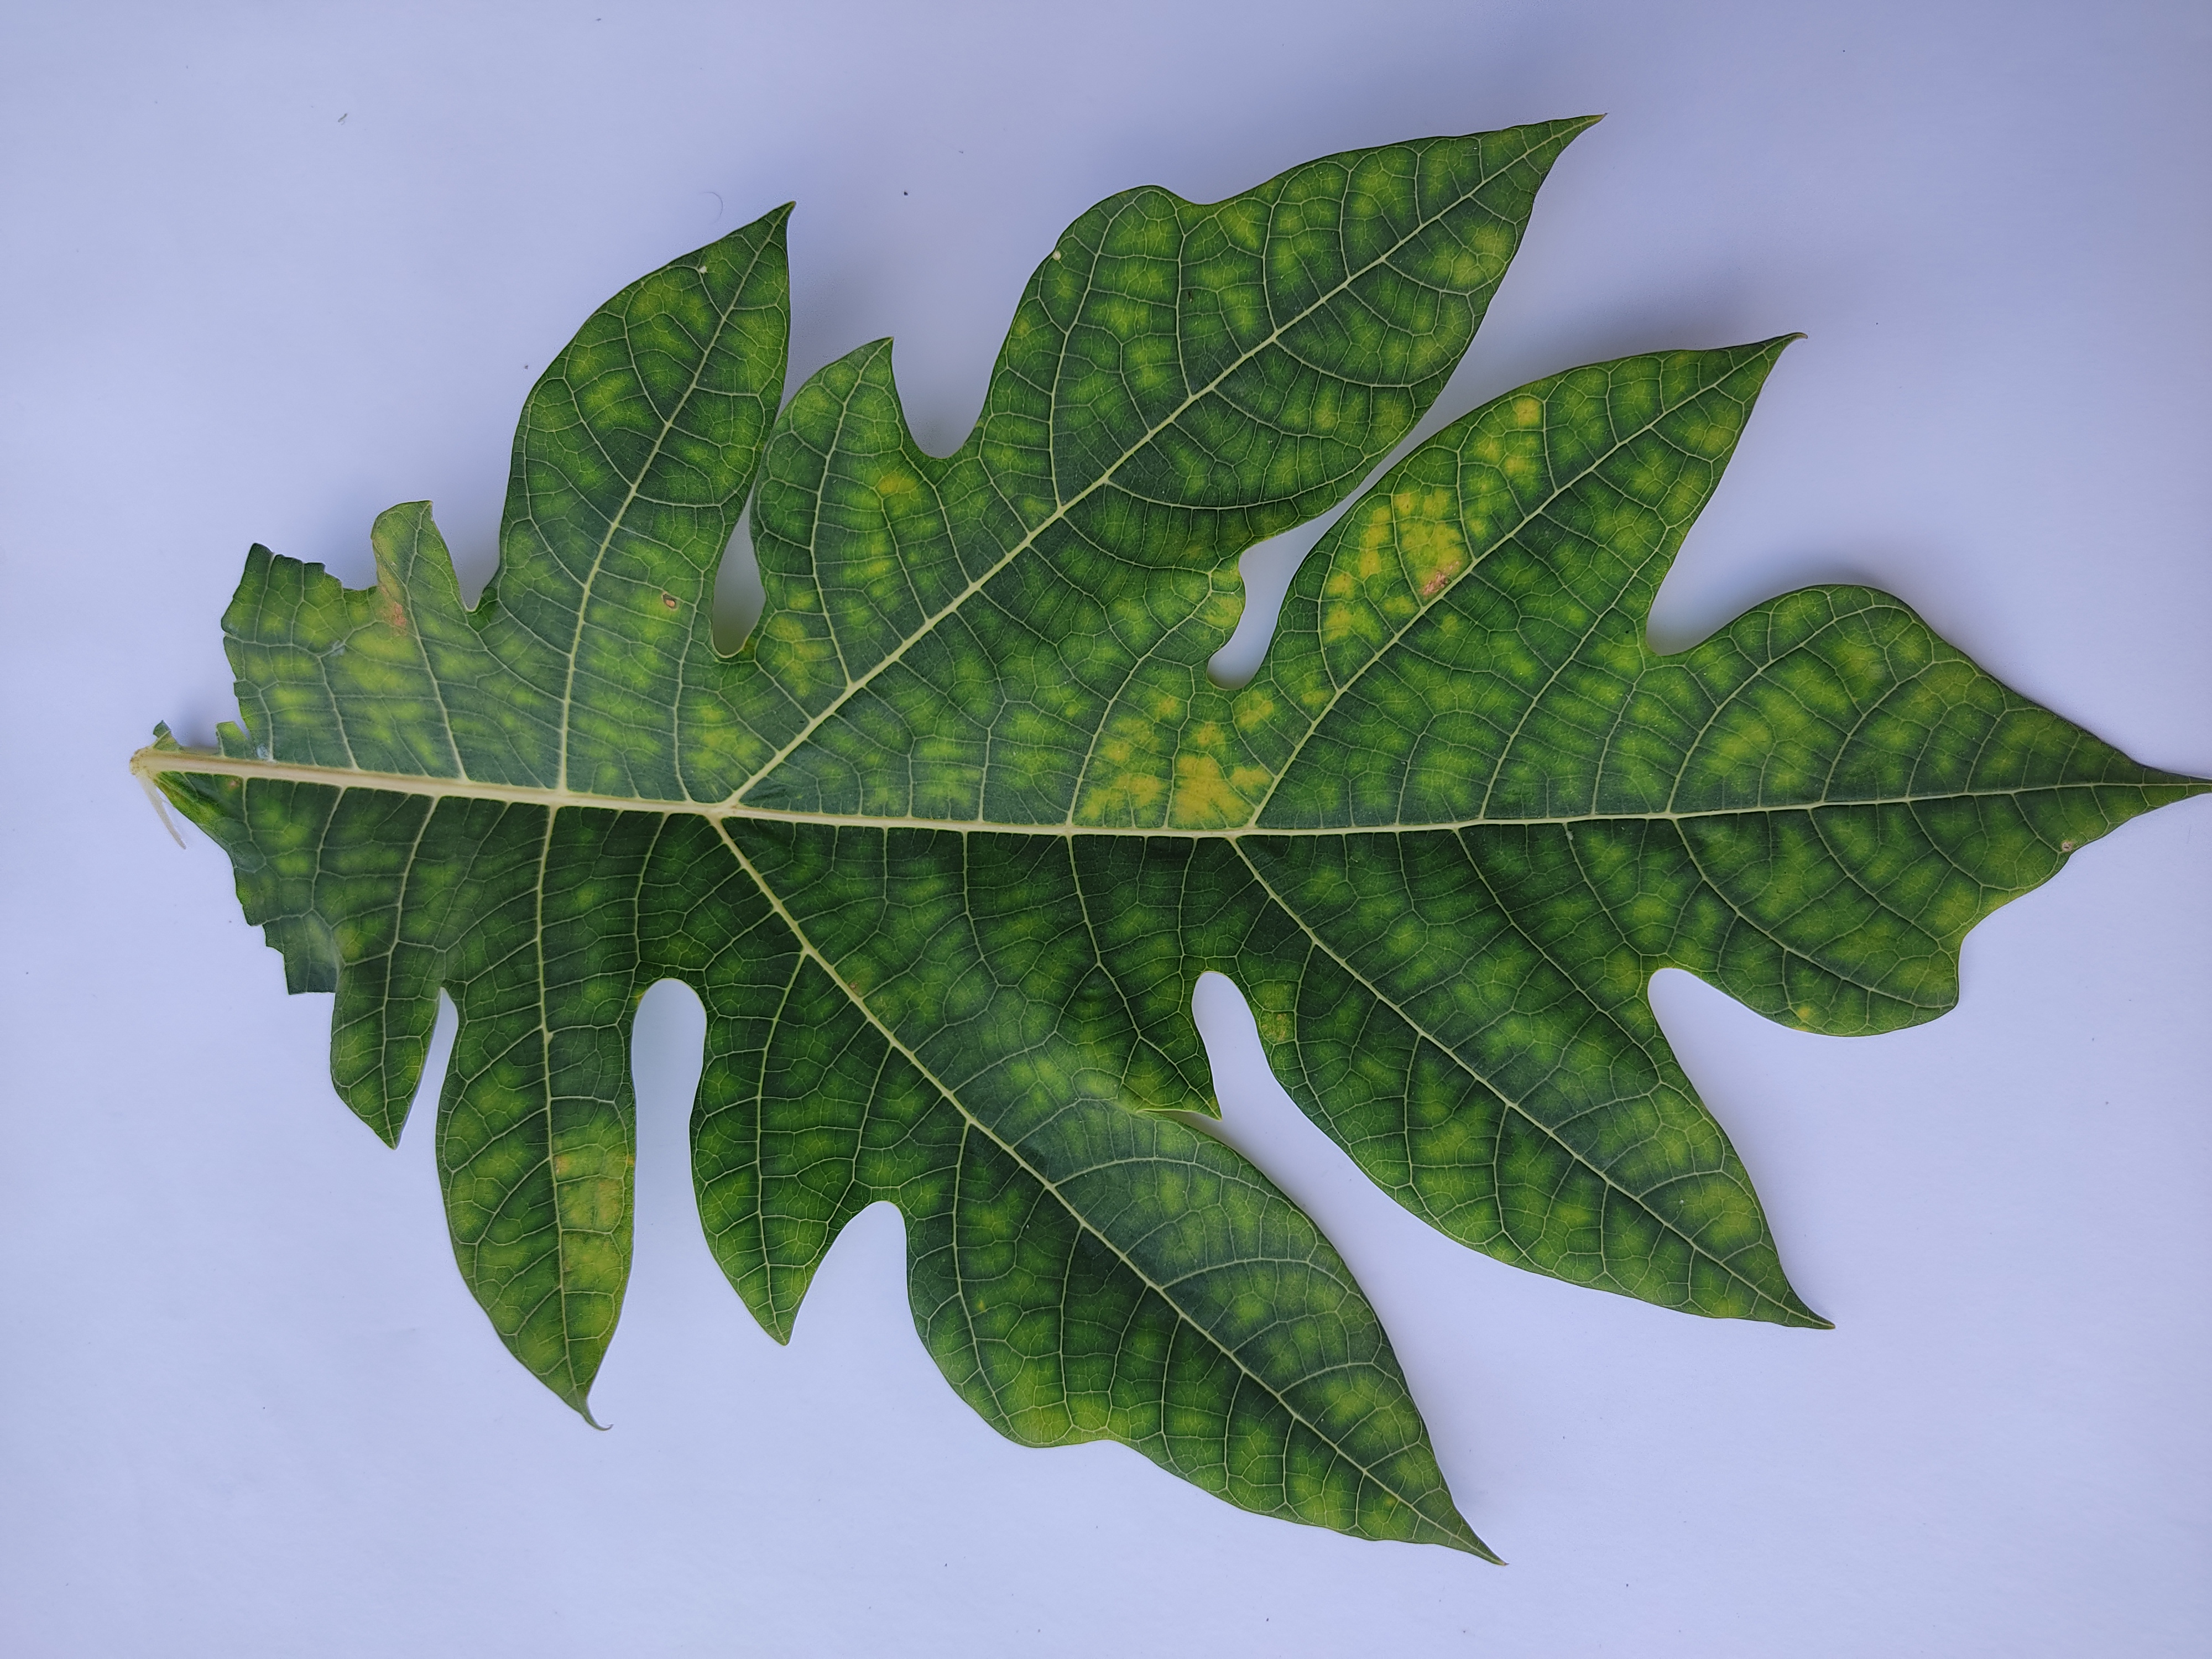
Label: Ring Spot